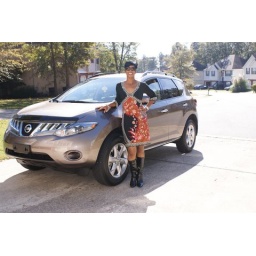
glasses by the car